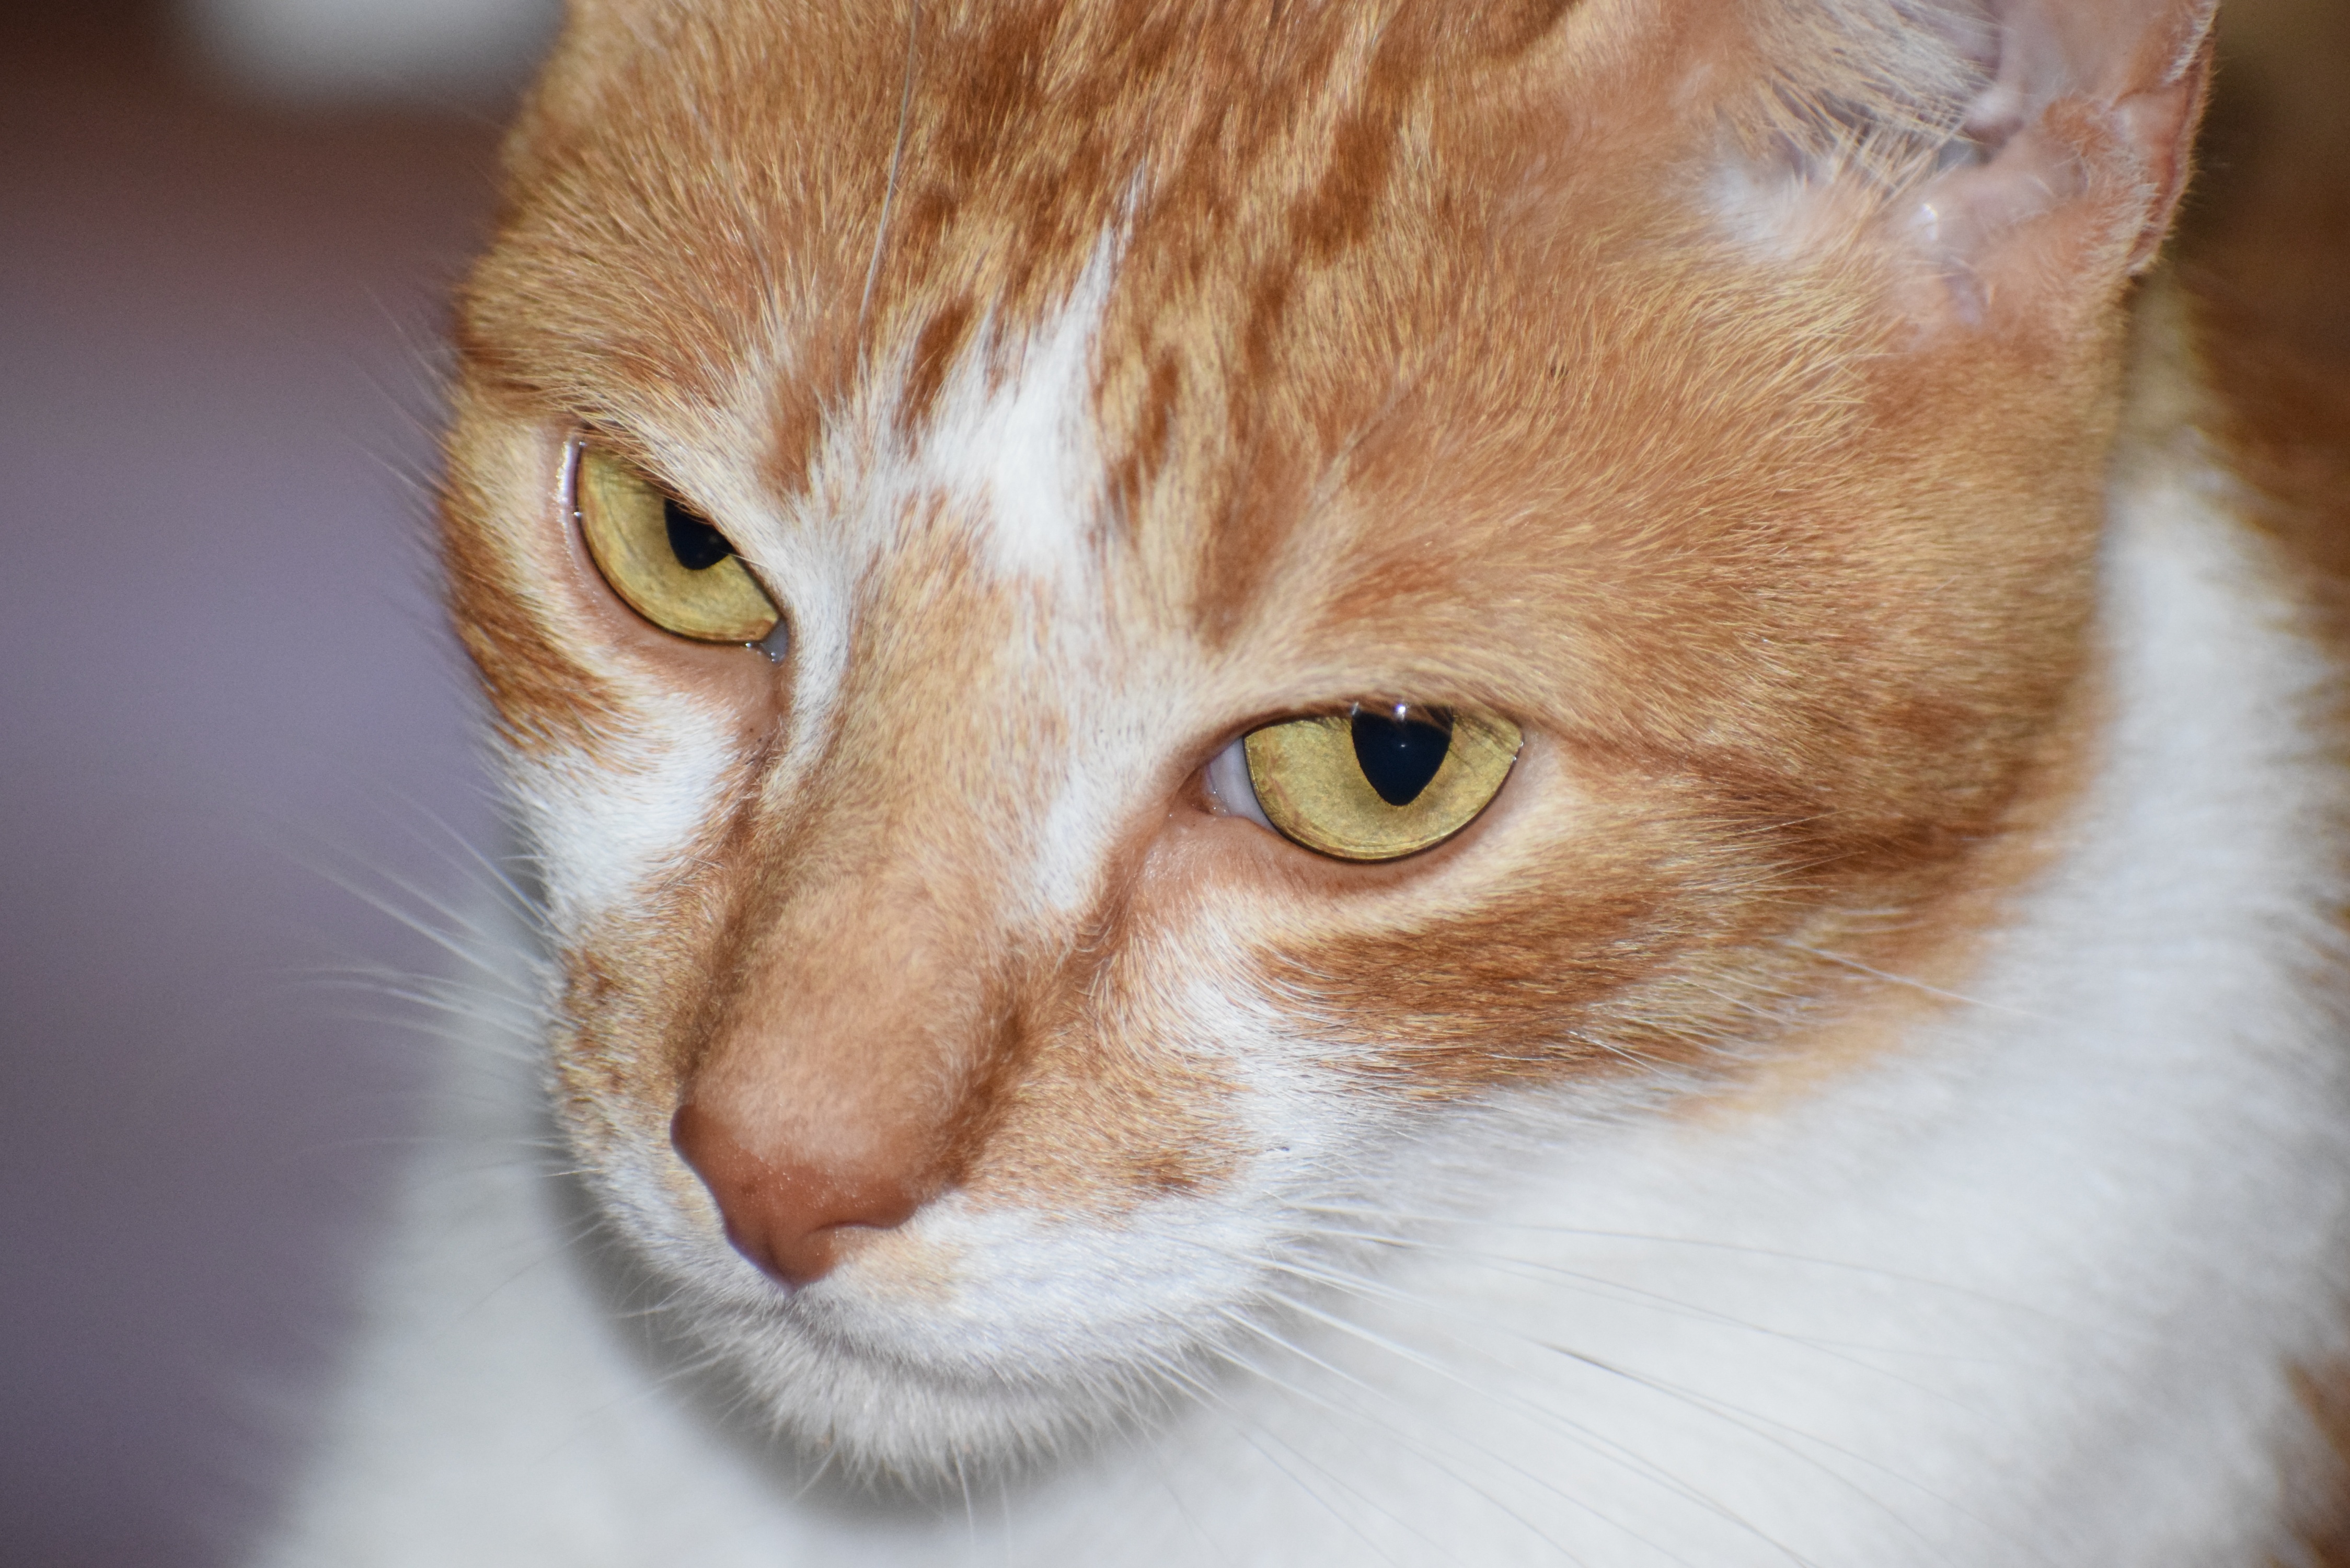
pet, kitten, cat, feline, mammal, close up, nose, whiskers, snout, eye, skin, vertebrate, european shorthair, small to medium sized cats, cat like mammal, carnivoran, domestic short haired cat, rusty spotted cat